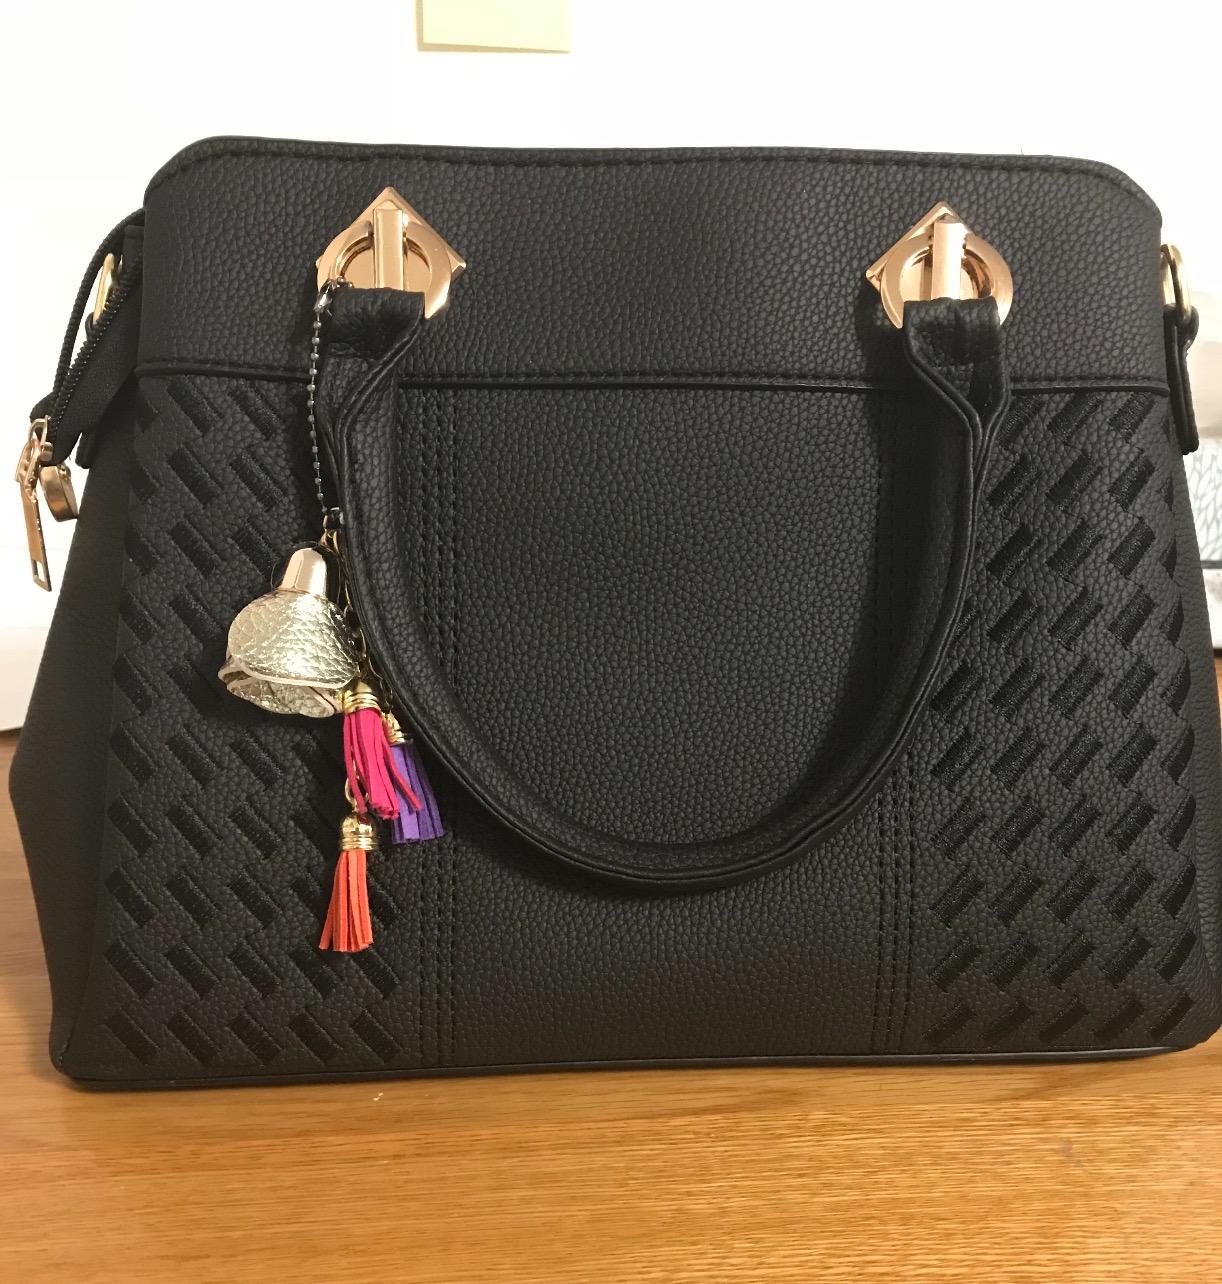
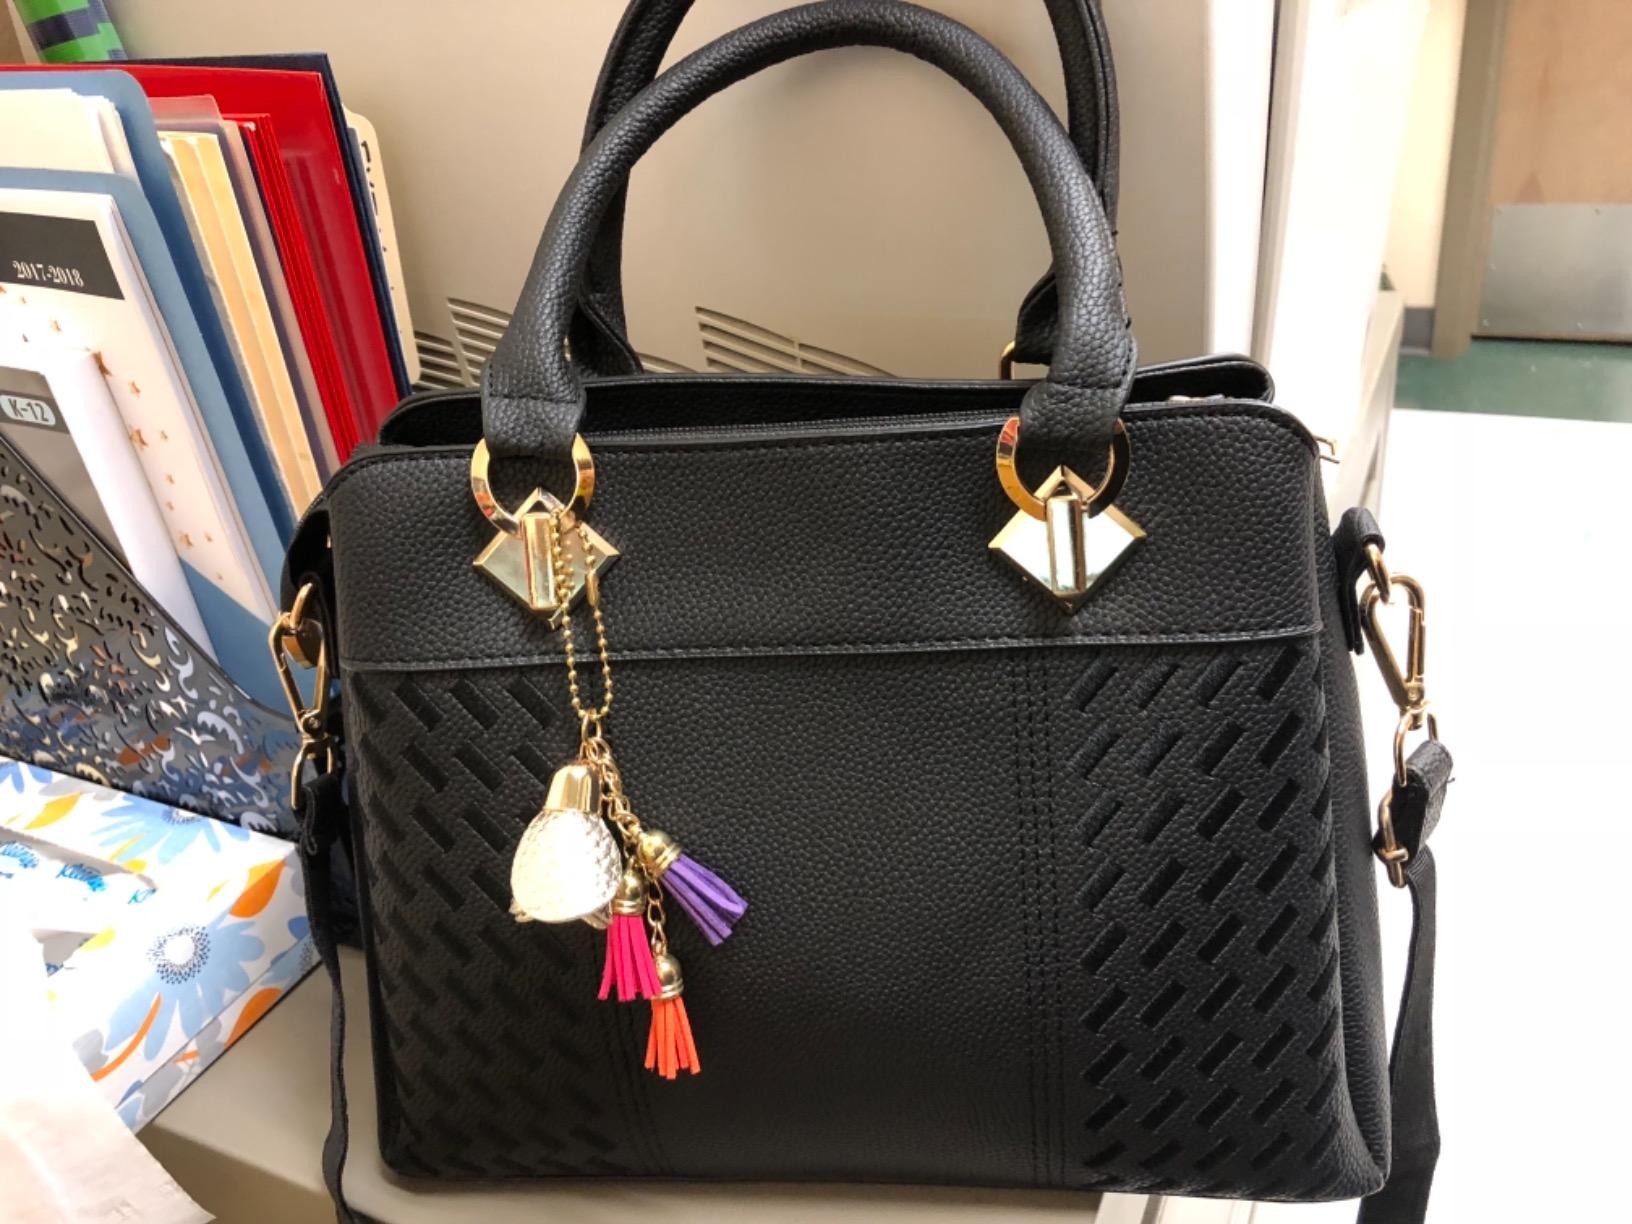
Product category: accessories_handbag
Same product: yes